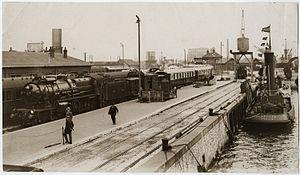
La ligne de Boulogne-Ville à Calais-Maritime est une ligne de chemin de fer française d'une longueur de 44,2 kilomètres, à double voie et à voie normale. Elle relie les gares de Boulogne-Ville et de gare de Calais-Ville, depuis la fermeture de la gare de Calais-Maritime en 1994. Elle est entièrement située dans la région des Hauts-de-France.
Le port de Calais est un port français situé à la limite de la Manche et de la mer du Nord. Distant de seulement 38 km des côtes britanniques, il est l'un des points de passage le plus court entre l'Europe continentale et les îles britanniques — le pas de Calais —, faisant de l'axe Calais-Douvres un lien d'importance entre la France et la Grande-Bretagne. Premier port français pour le de trafic transmanche et premier port d’Europe continentale de voyageurs. Un peu moins de 9 millions de passagers ont traversé la Manche depuis le port de Calais en 2017 alors que près de 43 millions de tonnes de marchandises ont transité depuis le port de Calais vers Douvres.